Still Life with a Turkey Pie

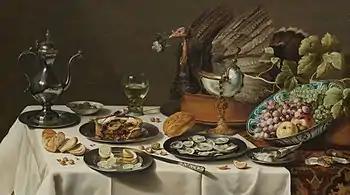
"Still Life with a Turkey Pie" (1627) by Pieter Claesz

Still Life with a Turkey Pie is a 1627 still life painting by the Dutch painter Pieter Claesz, now in the Rijksmuseum in Amsterdam. It was in the collection of Baroness Cecilia-Maria van Pallandt at Keukenhof Castle from 1881. Her descendants sold it to the Hague-based art dealer S.Neistad in 1974 for 300,000 guilders. He sold it onto its present owners later the same year for 832,000 guilders.